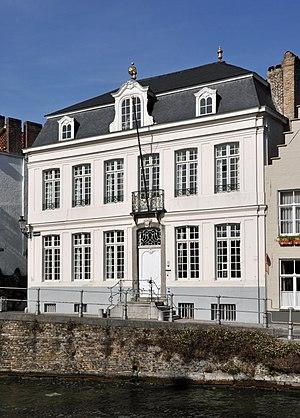
Bruges (Belgique): maison Sint-Annarei 22
Cette page regroupe l'ensemble des monuments classés de la ville de Bruges pour les noms de rues de S à Sint-Len.